Ikebana

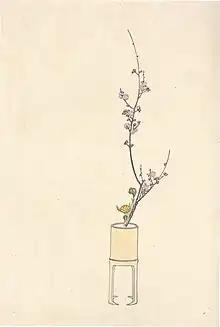
arrangement by the 40th headmaster Ikenobō Senjō, drawing from the by the Shijō school, 1820

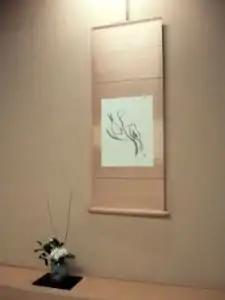
flower arrangement in a (alcove), in front of a (hanging scroll)

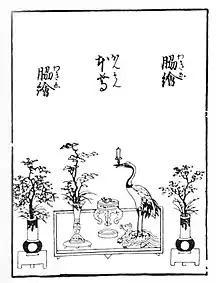
A drawing of , from the (15th–18th century)

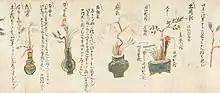
Illustration from the , believed to be the oldest extant manuscript of teaching, dating from a time shortly after that of Ikenobō Senkei. It shows various arranging styles of wide-mouth (right) and upright styles.

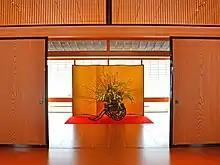
arrangement with cart, at the Kyoto State Guest House

The pastime of viewing plants and appreciating flowers throughout the four seasons was established in Japan early on from the aristocracy. poetry anthologies such as the and from the Heian period (794–1185) included many poems on the topic of flowers. With the introduction of Buddhism, offering flowers at Buddhist altars became common. Although the lotus is widely used in India where Buddhism originated, in Japan other native flowers for each season were selected for this purpose.